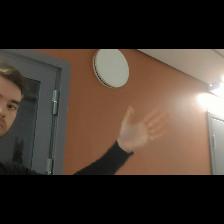
Label: Human